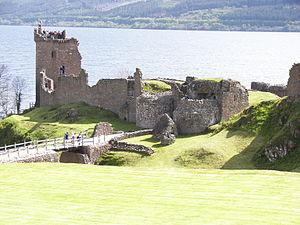
Le Château d'Urquhart, sur le Loch Ness.